Super-resolution microscopy

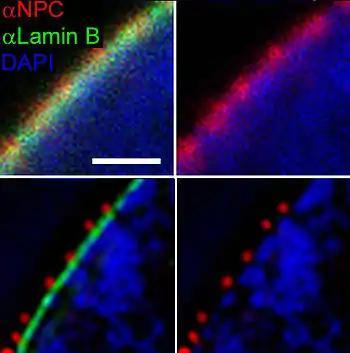
Comparison of the resolution obtained by confocal laser scanning microscopy (top) and 3D structured illumination microscopy (3D-SIM-Microscopy, bottom). Shown are details of a nuclear envelope. Nuclear pores (anti-NPC) red, nuclear envelope (anti-Lamin) green, chromatin (DAPI-staining) blue. Scale bar: 1 μm.

Although the term "structured illumination microscopy" (SIM) became widely used in the early 2000s, John M. Guerra had already demonstrated super-resolution effects through evanescent wave interference in the 1990s, independently anticipating many of the underlying principles.